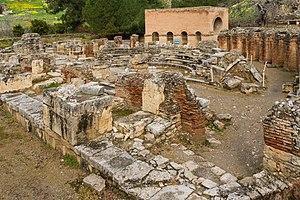
Les fouilles du site archéologique de Gortyne. L'Odéon. Crète, Grèce.